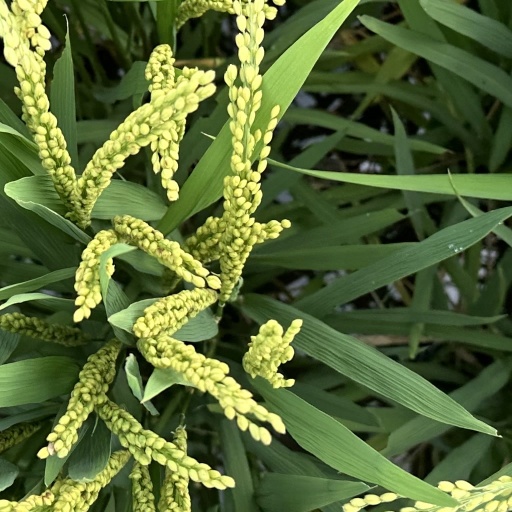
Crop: rice